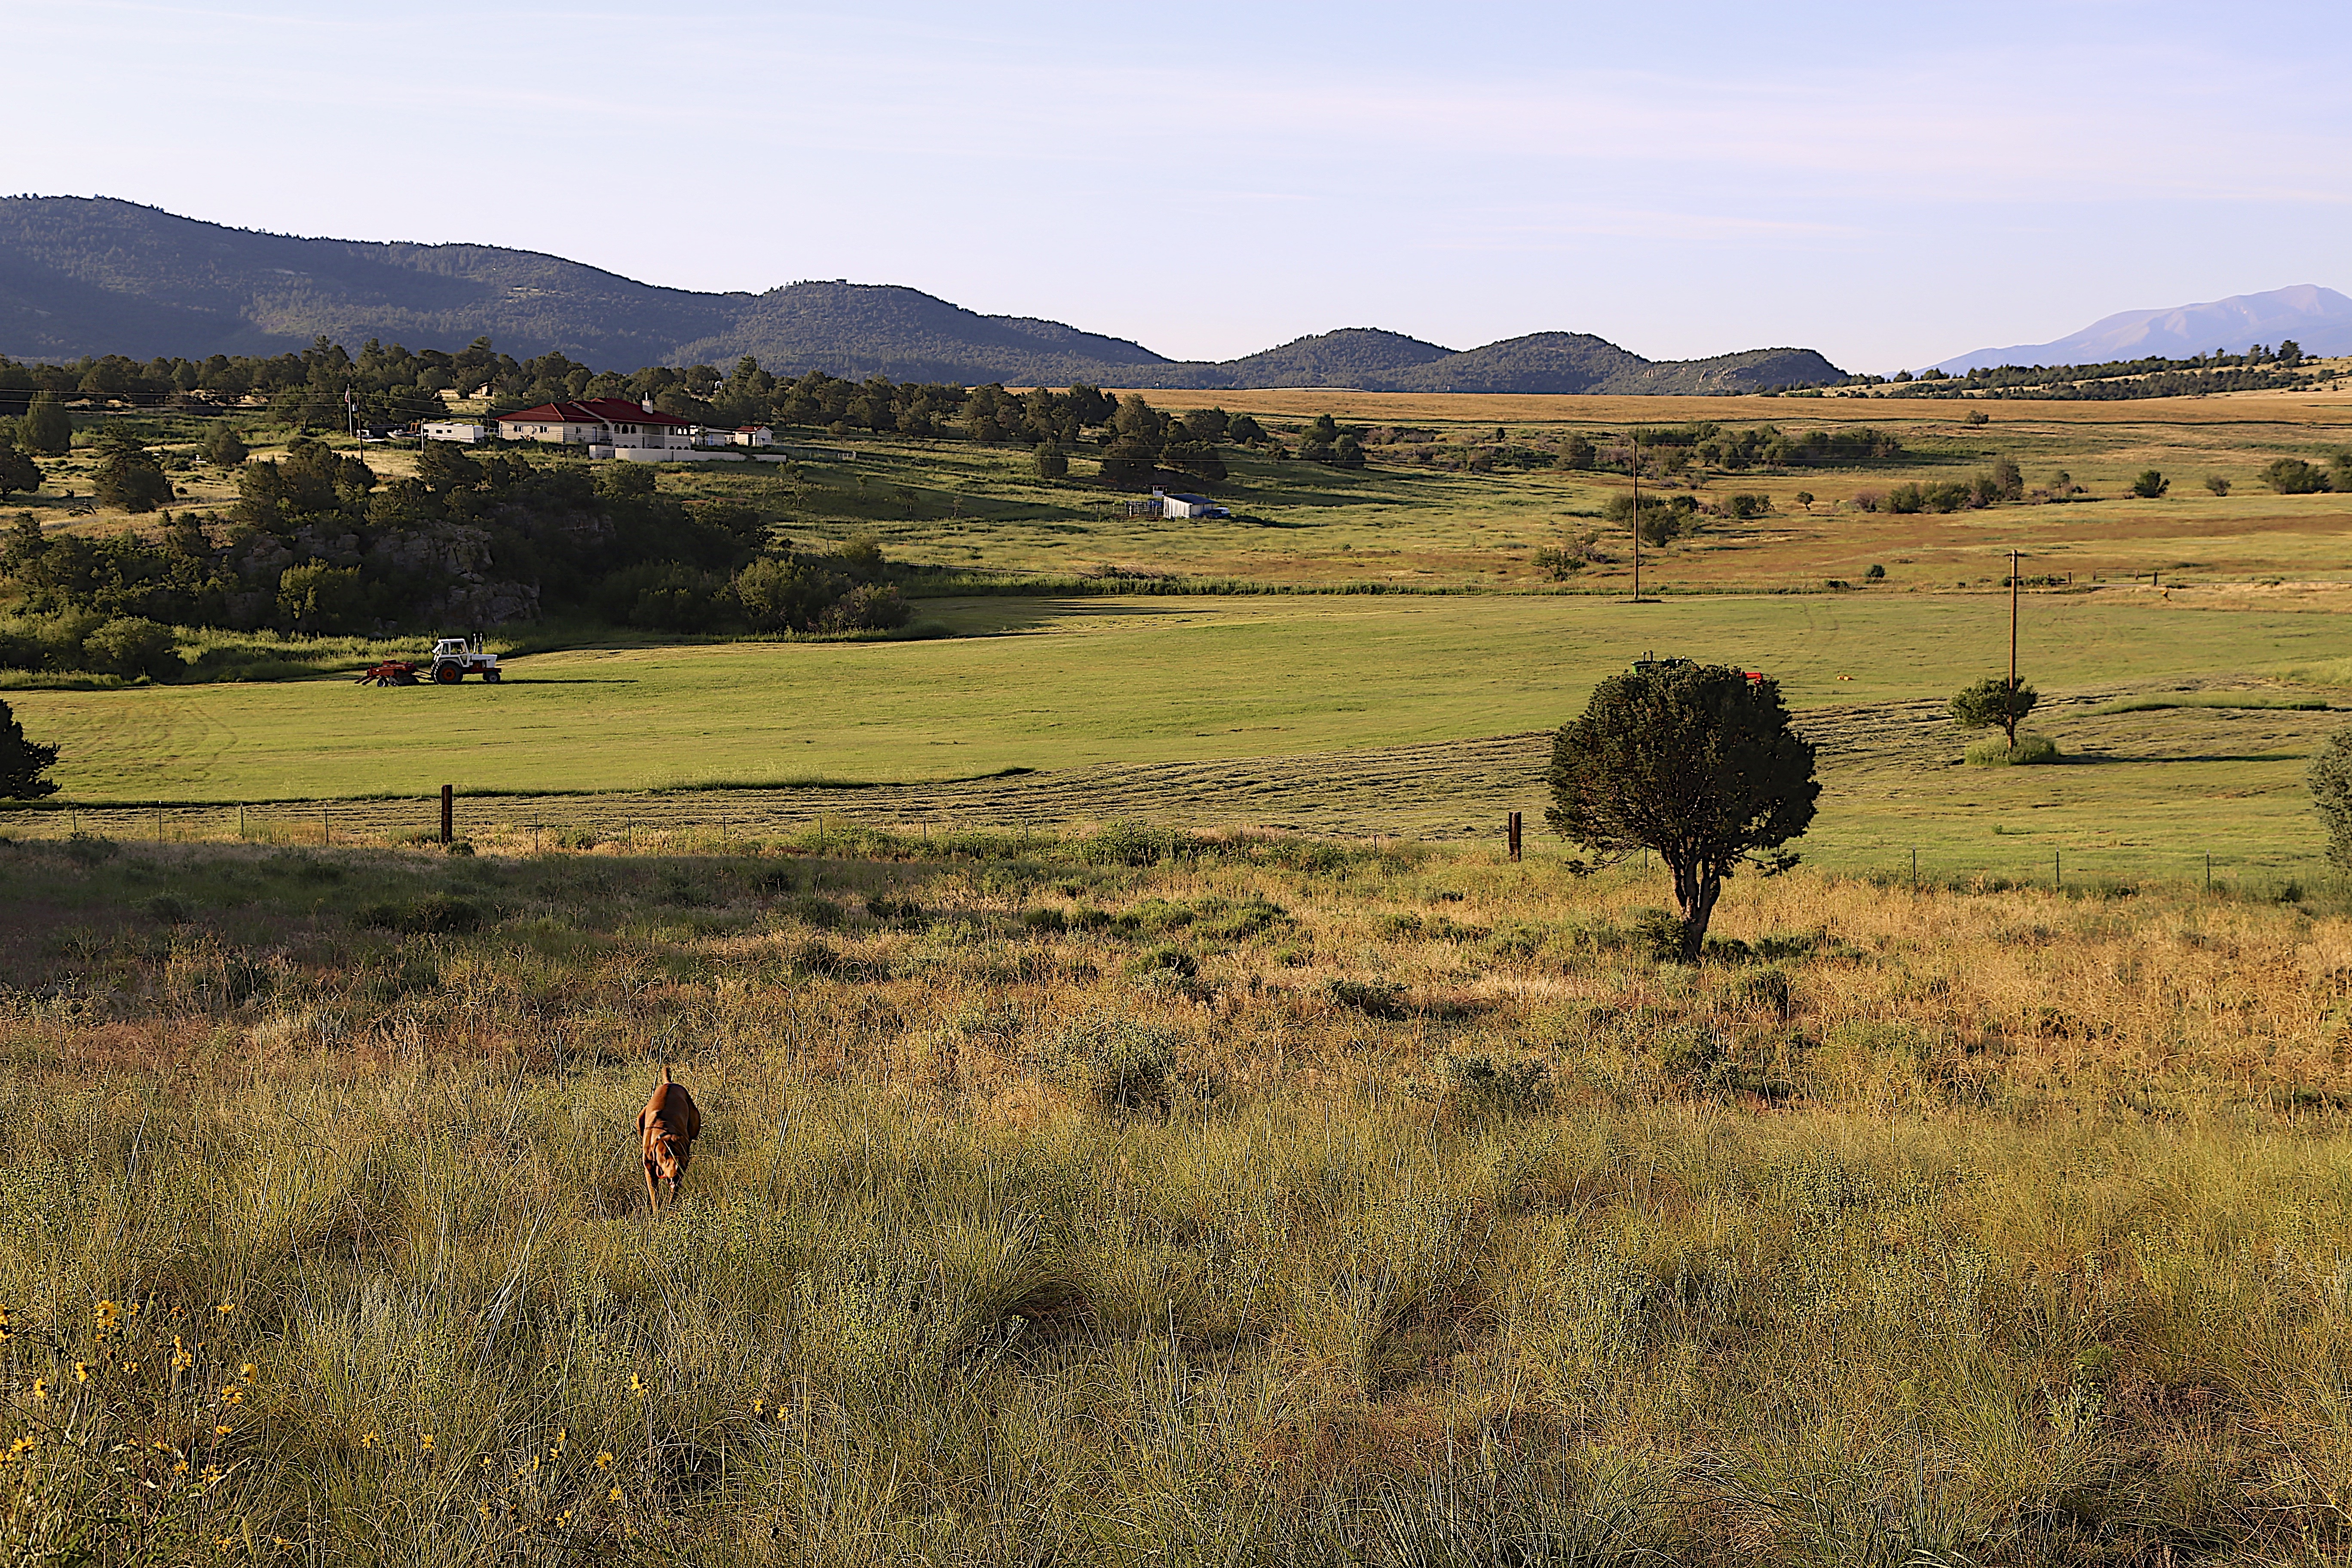
landscape, nature, grass, wilderness, mountain, field, farm, meadow, prairie, countryside, hill, adventure, summer, wildlife, herd, scenic, pasture, grazing, ranch, america, sightseeing, fauna, savanna, plain, colorado, mountains, grassland, plateau, habitat, safari, ecosystem, vizsla, steppe, rural area, natural environment, ecoregion